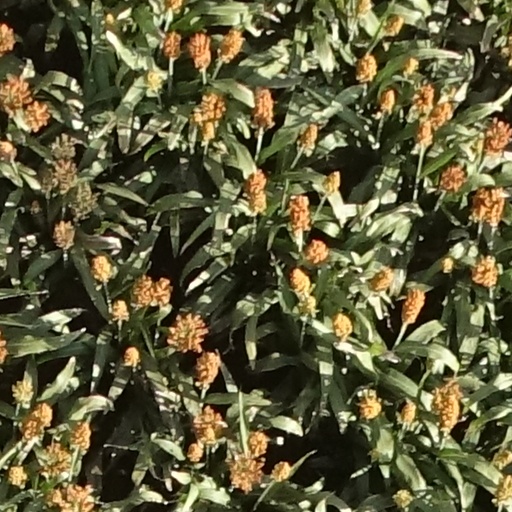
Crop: sorghum